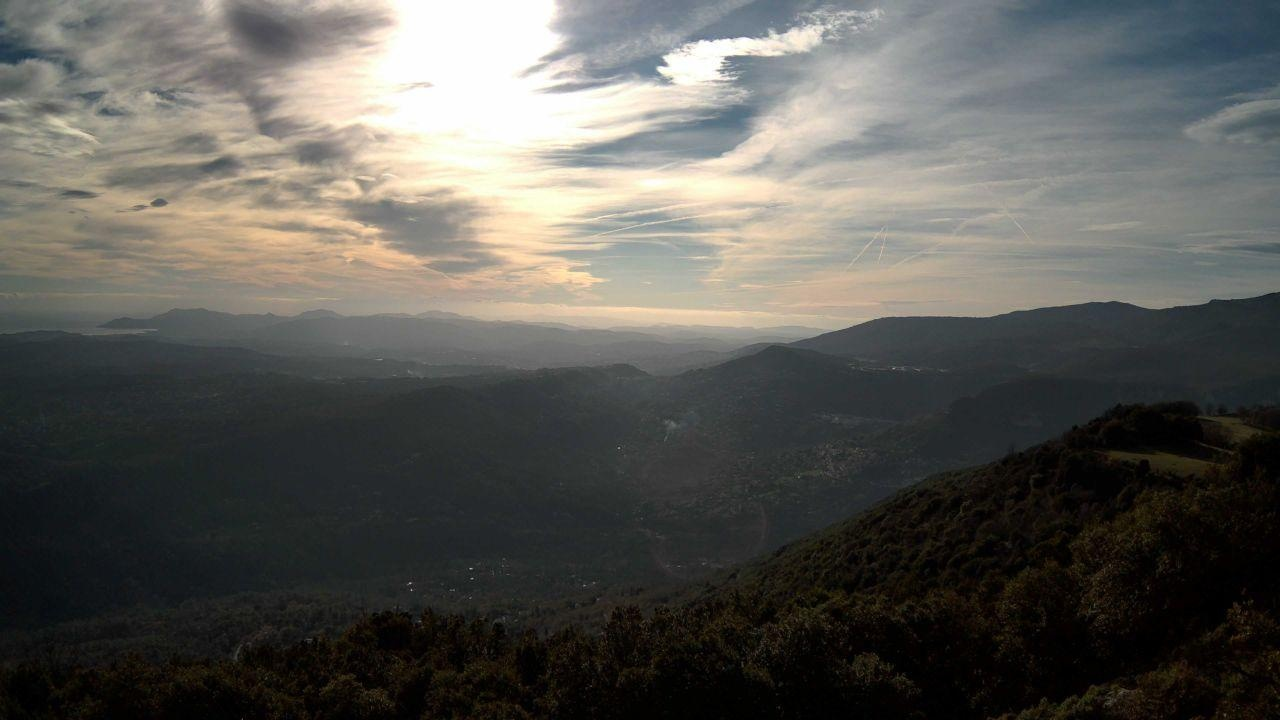
Fire: no
Smoke: yes